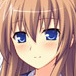
Portrait style: Anime Portrait